Samuel Påhlsson

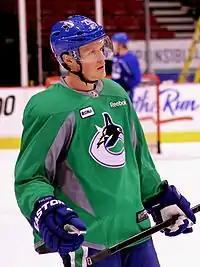
Påhlsson during a Canucks practice in 2012

In a similar scenario to his trade from the Ducks three years prior, Påhlsson was once again traded for the last season of his contract on February 27, 2012. He was sent to the Vancouver Canucks for defenceman Taylor Ellington and two fourth-round draft picks in 2012. Påhlsson scored his first goal as a Canuck on March 8, a game-winner against the Winnipeg Jets.